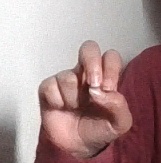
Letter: gaaf